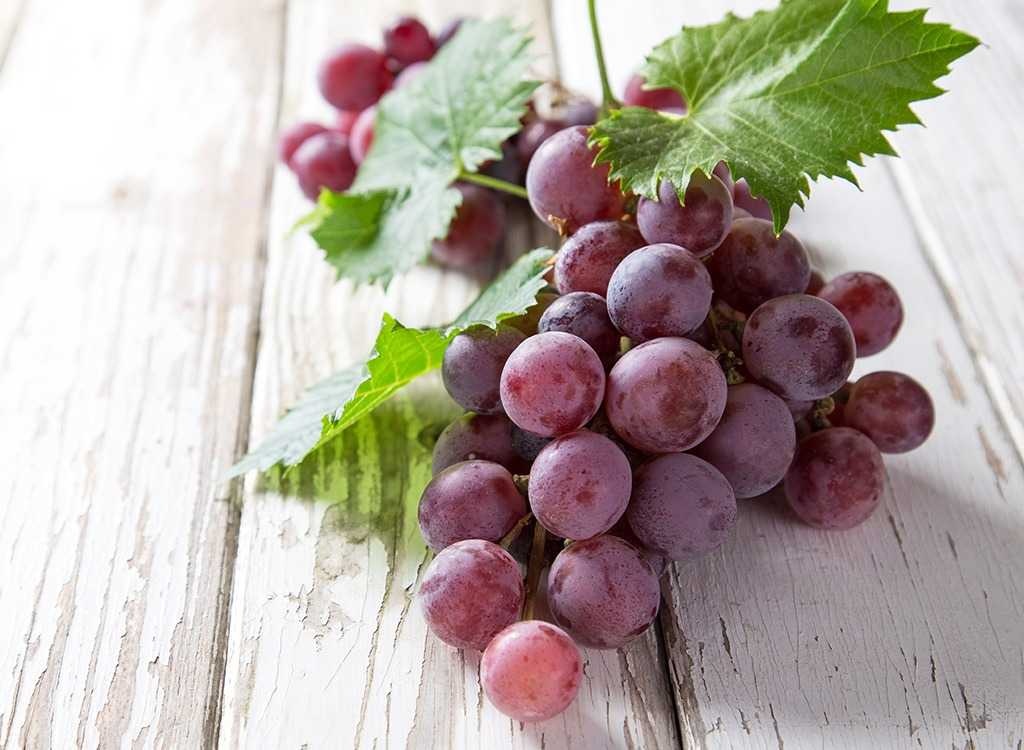
Label: Grapes